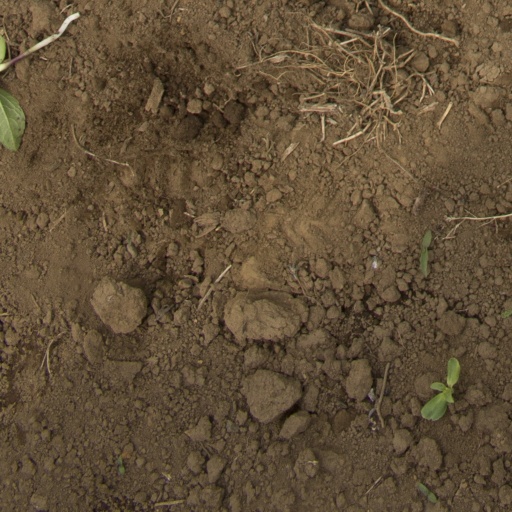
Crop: Jerusalem artichoke